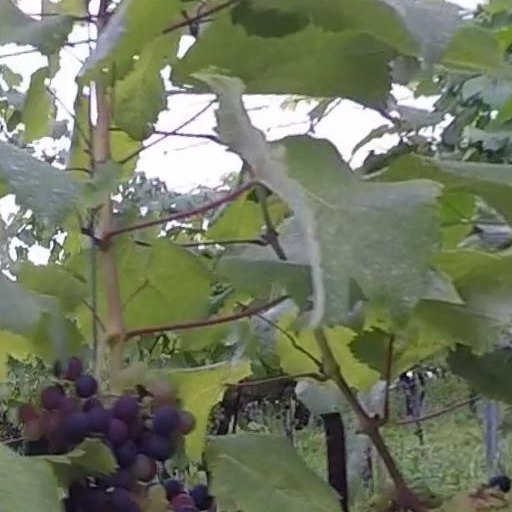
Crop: grape